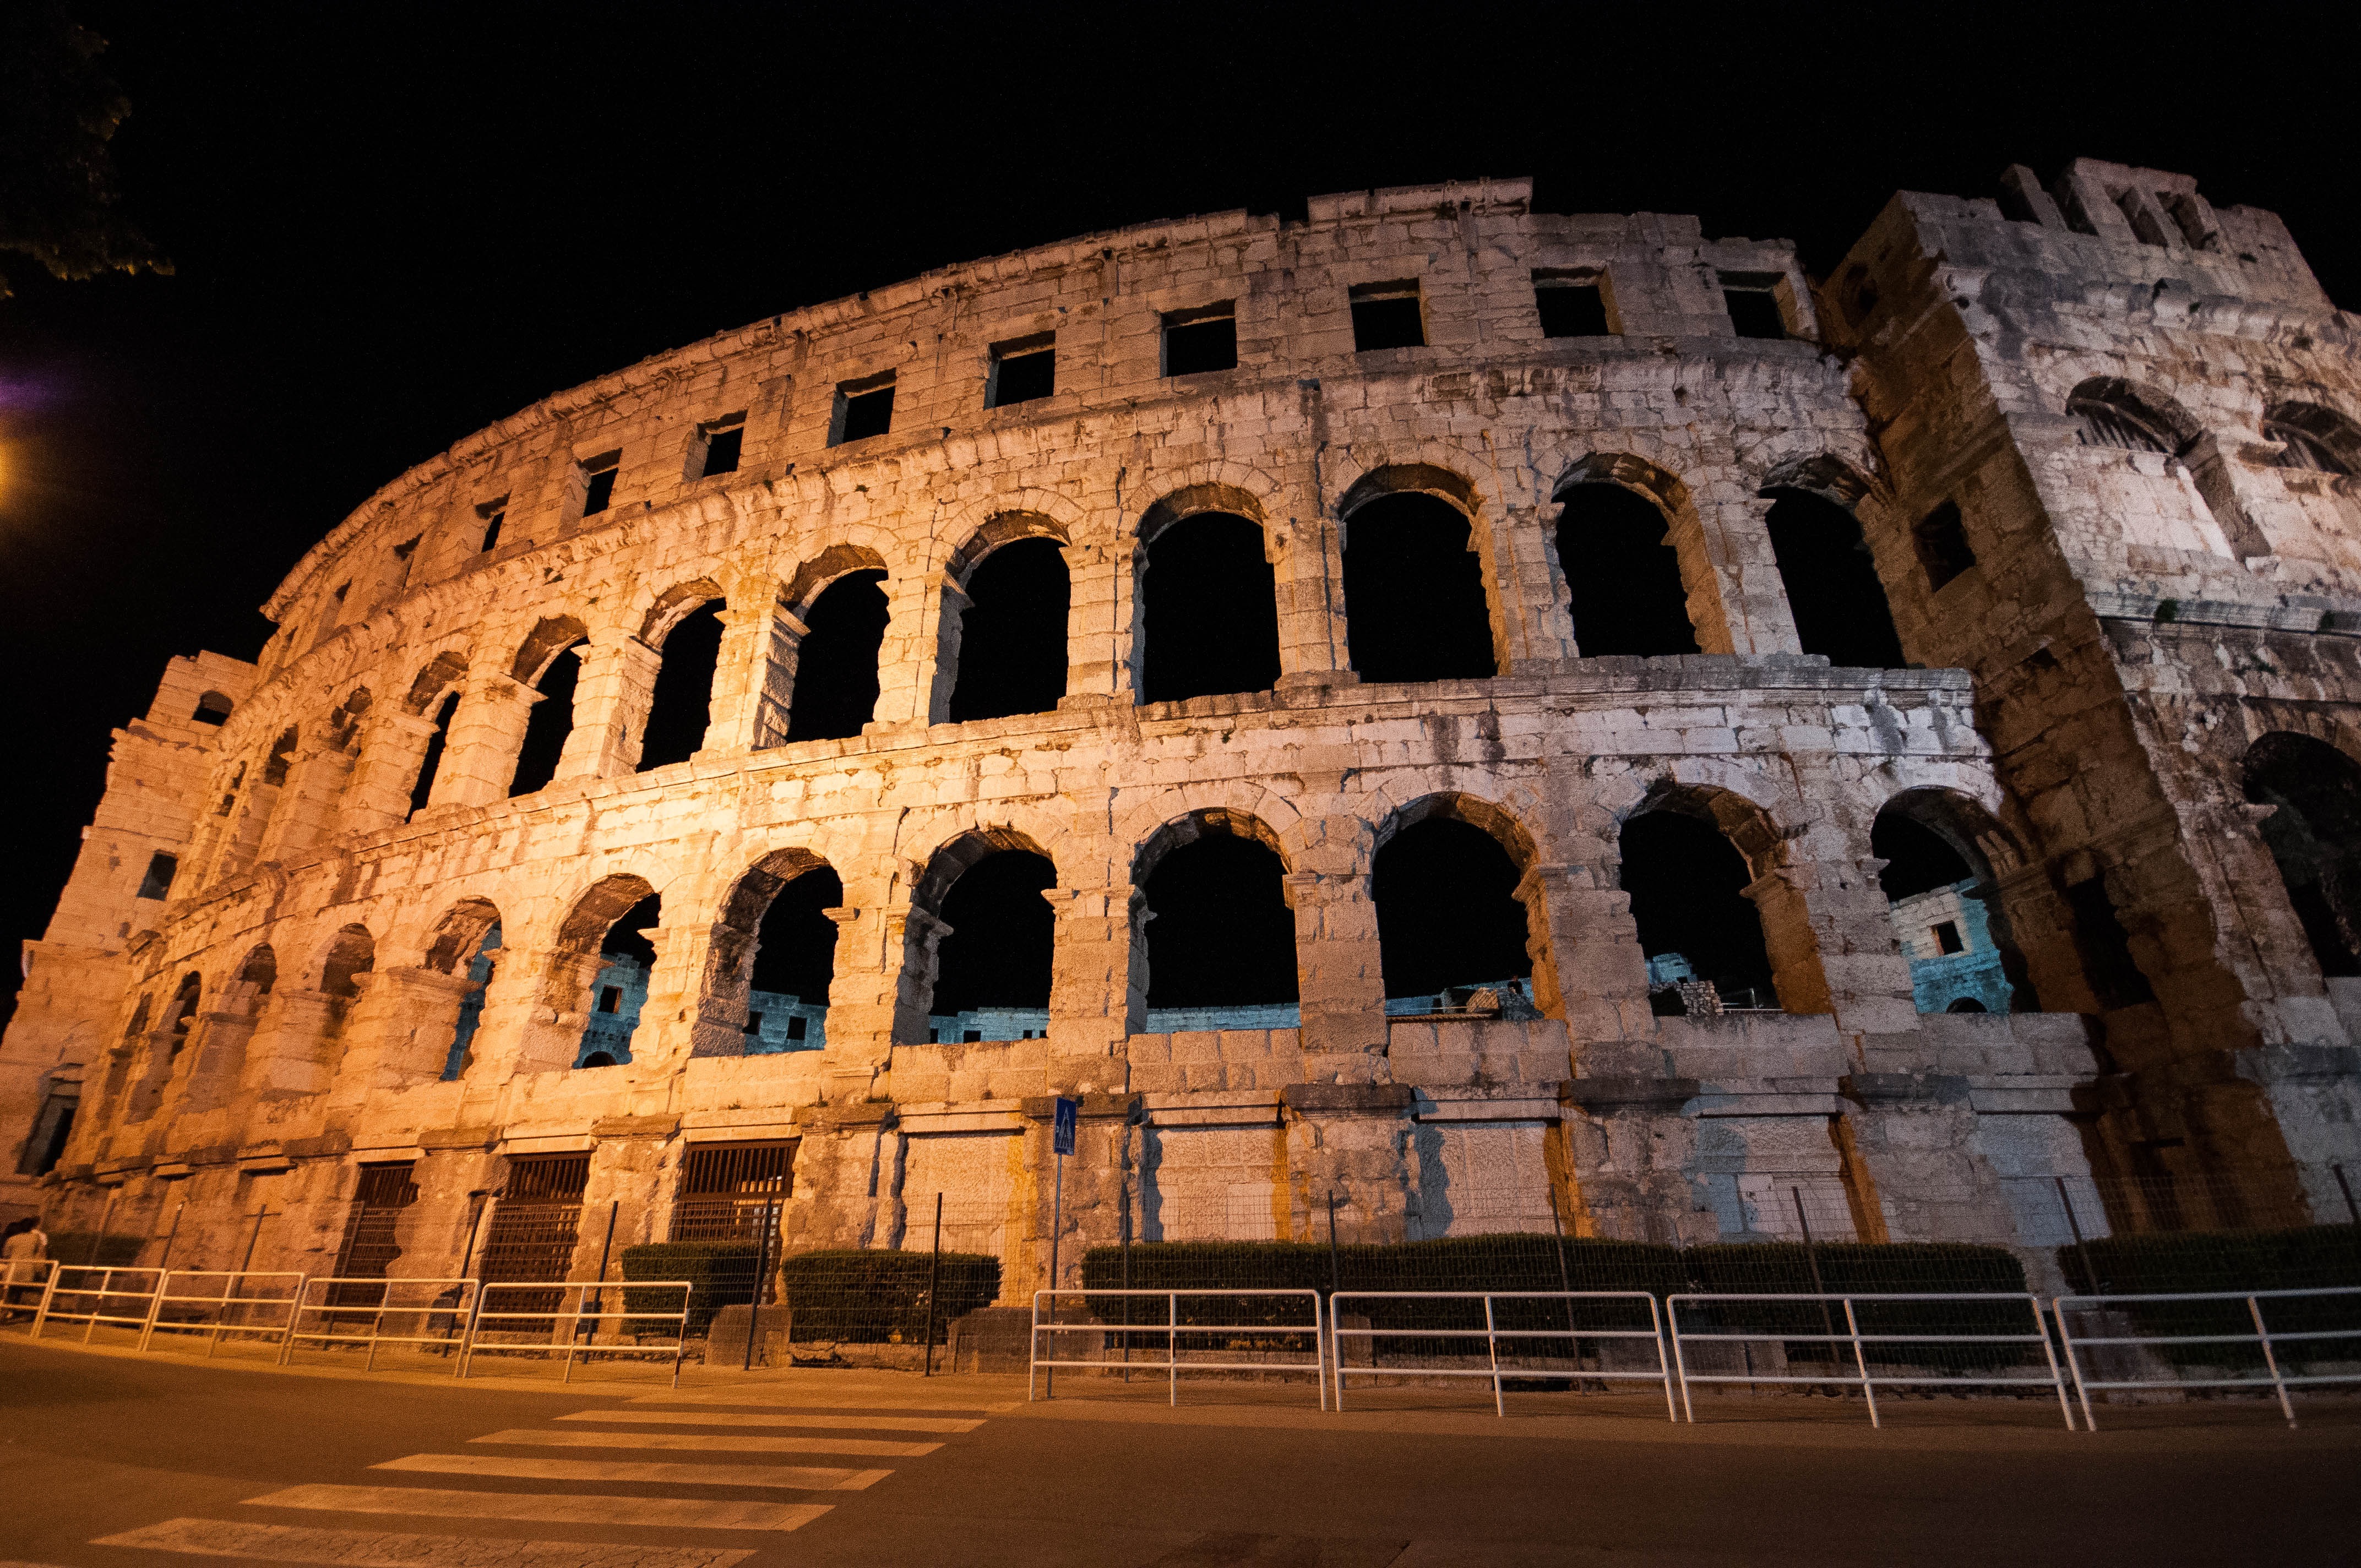
architecture, structure, night, arch, ancient, landmark, lights, shadows, croatia, amphitheatre, temple, ancient rome, ancient history, human settlement, ancient roman architecture